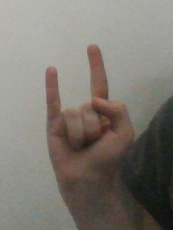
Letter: la